Soyuz 26

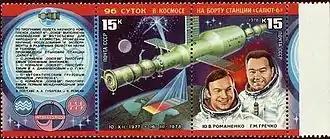
Soyuz 26

Soyuz 26 ("Union 26") was a Soviet space mission which launched the crew of Salyut 6 EO-1, the first long duration crew on the space station Salyut 6.